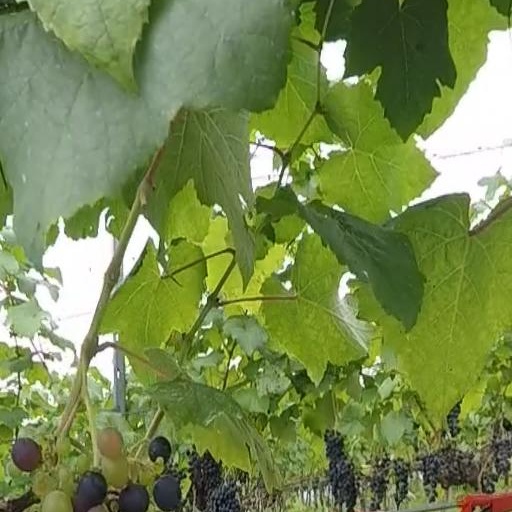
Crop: grape